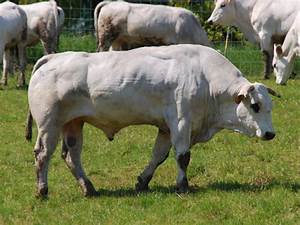
Label: mucca